Natalya Panteleyeva

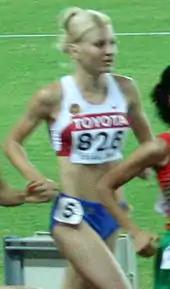
Natalya Panteleyeva

Natalya Panteleyeva (born 10 September 1983) is a Russian middle distance runner who specializes in the 800 metres and 1500 metres.